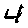
Label: 4